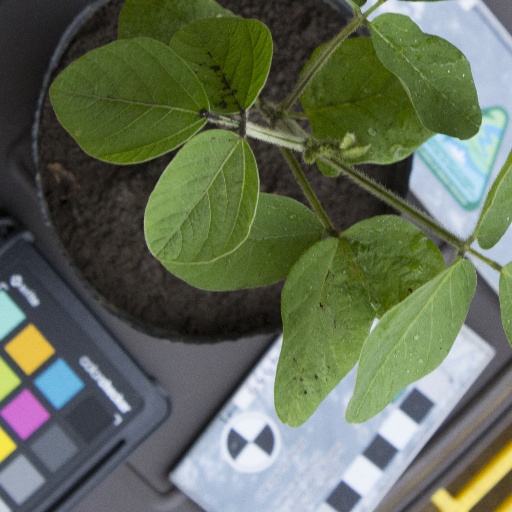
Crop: soybean